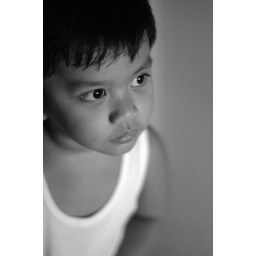
little boy in black and white